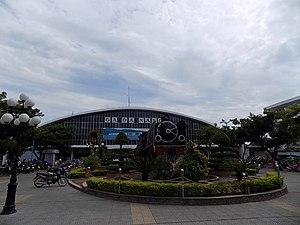
Entrée principale de la gare de Da Nang au Vietnam